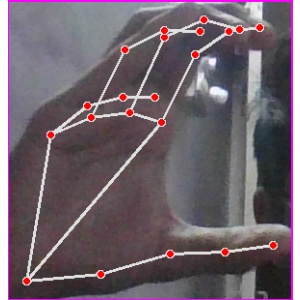
अक्षर: ऋ